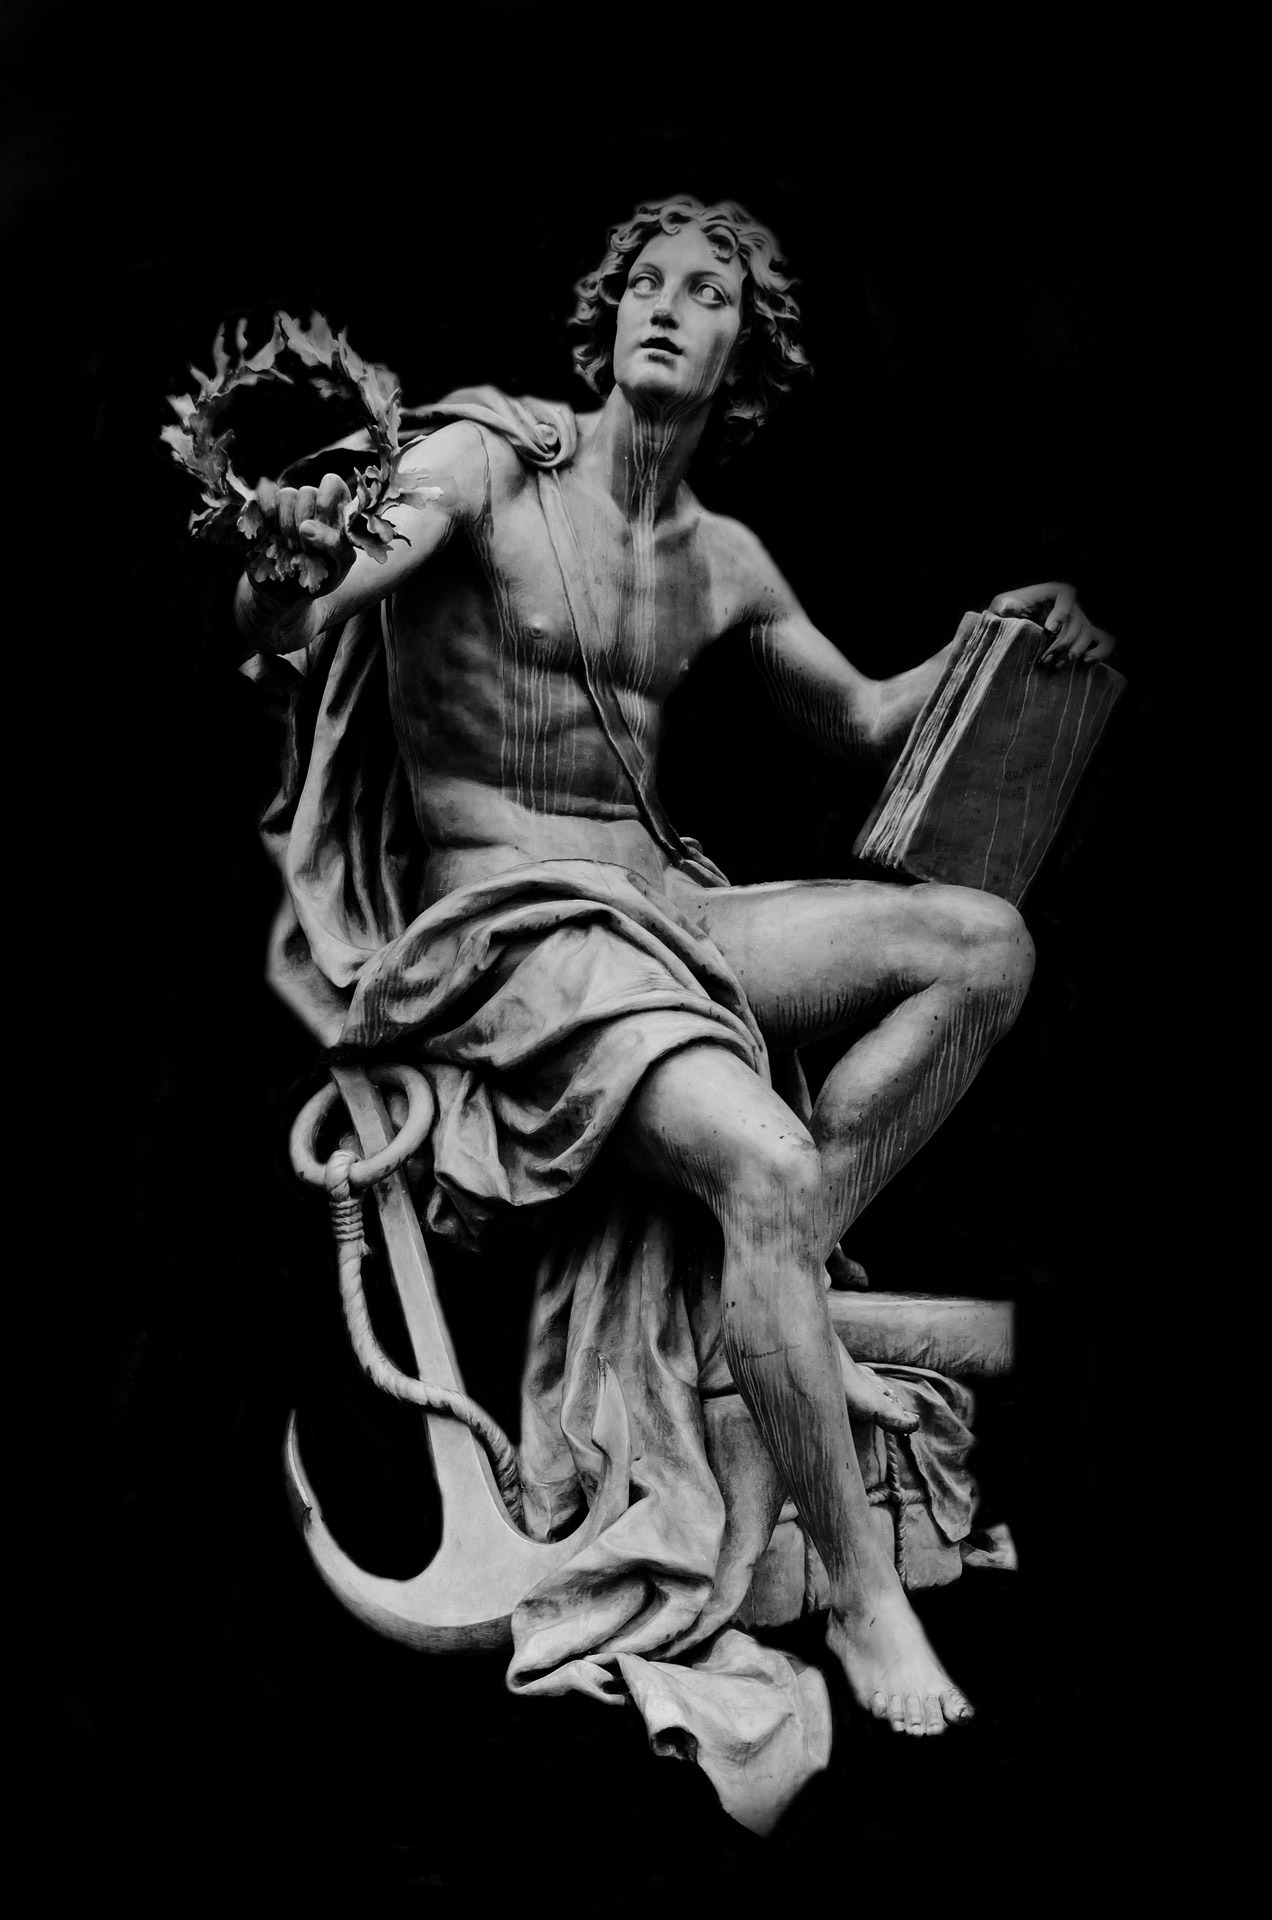
black and white, architecture, people, statue, symbol, landmark, business, monochrome, face, sculpture, art, drawing, illustration, anchor, history, body, job, emotion, mythology, durability, monochrome photography